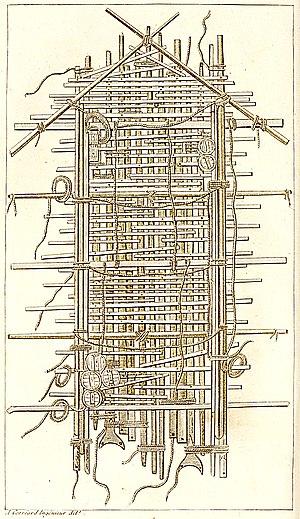
Vue en plan du radeau de la Méduse, Illustration réalisée par l'ingénieur-géographe Alexandre Corréard.
Alexandre Corréard, né à Serres le 8 octobre 1788 et mort à Avon le 16 février 1857, est un ingénieur des Arts et Métiers, journaliste et géographe français.